Singular: Act II

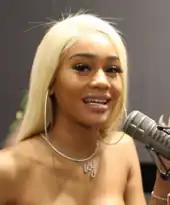
Saweetie (pictured) provides guest vocals on the album.

The album is primarily a pop, R&B and dance record. It differed to its predecessor album with its heavier lyrical content, in which Carpenter discusses confidence, anxiety, introspection and self-discovery. Refinery29 writer Kathleen Newman-Bremang noted that the album "sways between boastful, playful pop, and soulful confessions about anxiety". She felt the album was reminiscent of '90s R&B noting her "polished and self-assured" attitude.